Adonis

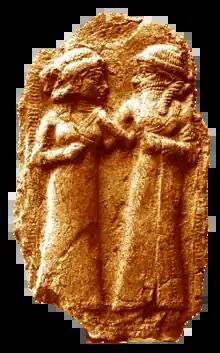
An ancient Sumerian depiction of the marriage of Inanna and Dumuzid

The Greeks considered Adonis's cult to be of Near Eastern origin. Adonis's name comes from a Canaanite word meaning "lord" and most modern scholars consider the story of Aphrodite and Adonis to be derived from a Levantine version of the earlier Mesopotamian myth of Inanna (Ishtar) and Dumuzid (Tammuz).